Tunnels in popular culture

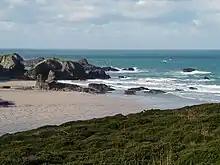
Porthcothan Bay

Such tunnels may have led to the creation and survival of local legends of subterranean passages. An example of a well documented tunnels is the one dug at St Andrews in Scotland. Cardinal Beaton in March 1546, had the Protestant preacher, George Wishart, burnt at the stake in front of his castle walls and this was subsequently used as a pretext for Beaton's murder at the hands of local Protestant lairds who captured the castle by stealth.